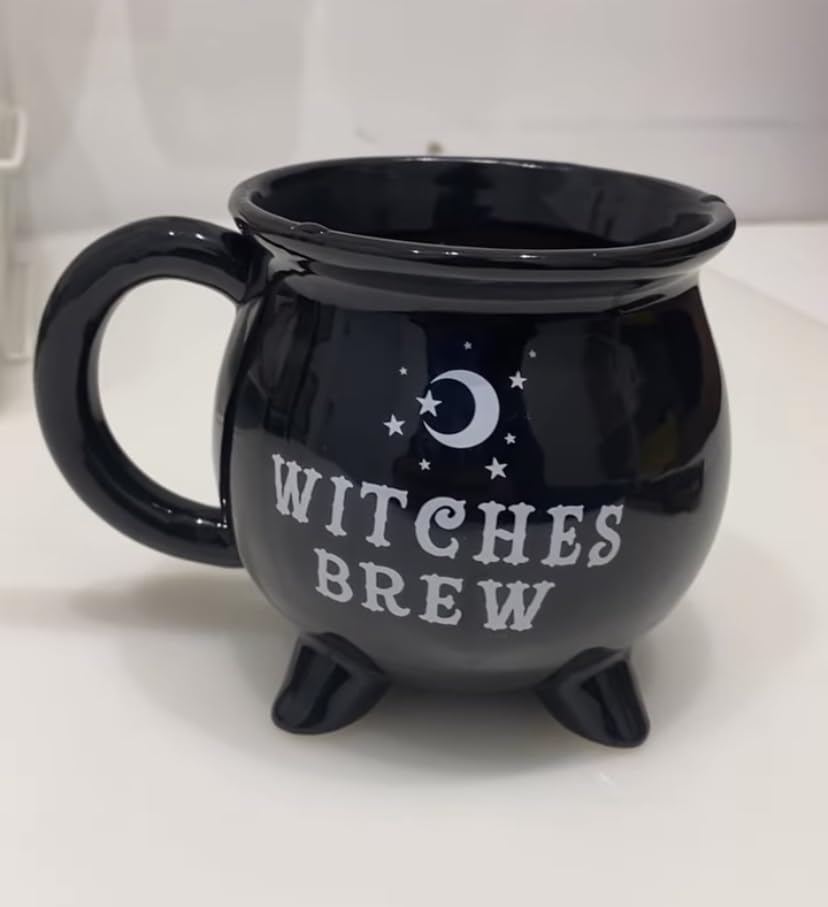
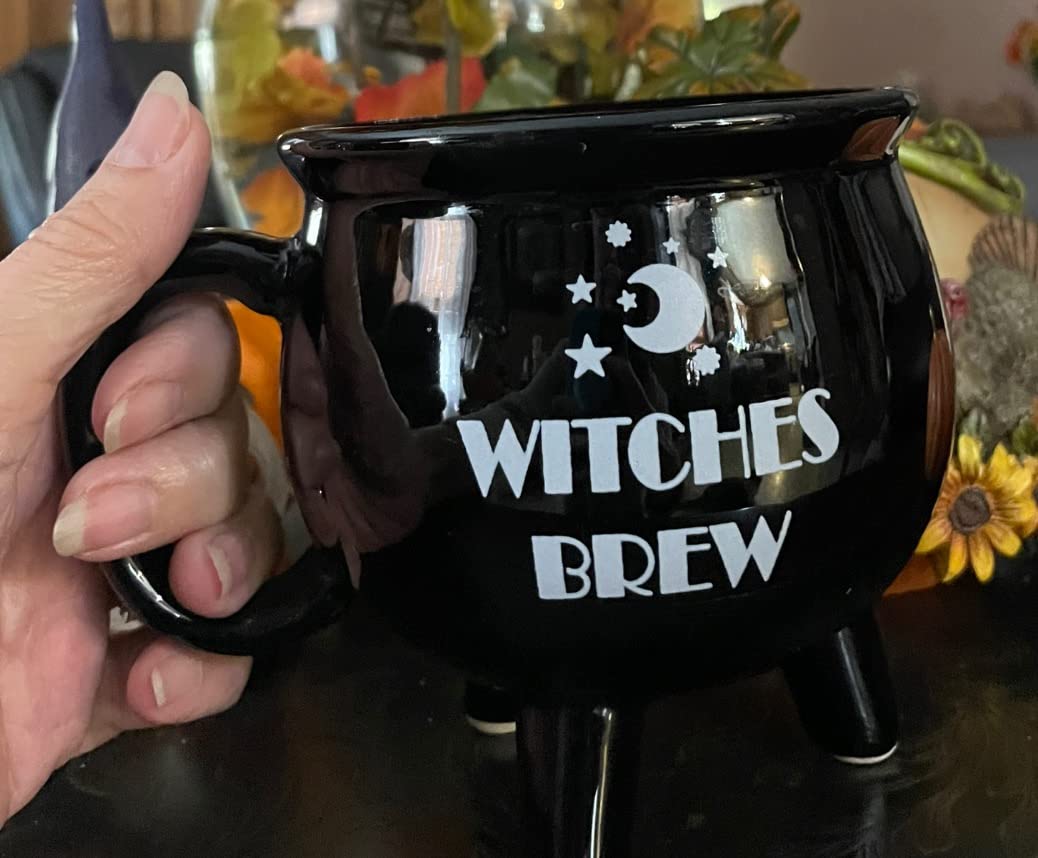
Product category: items_mug
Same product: yes